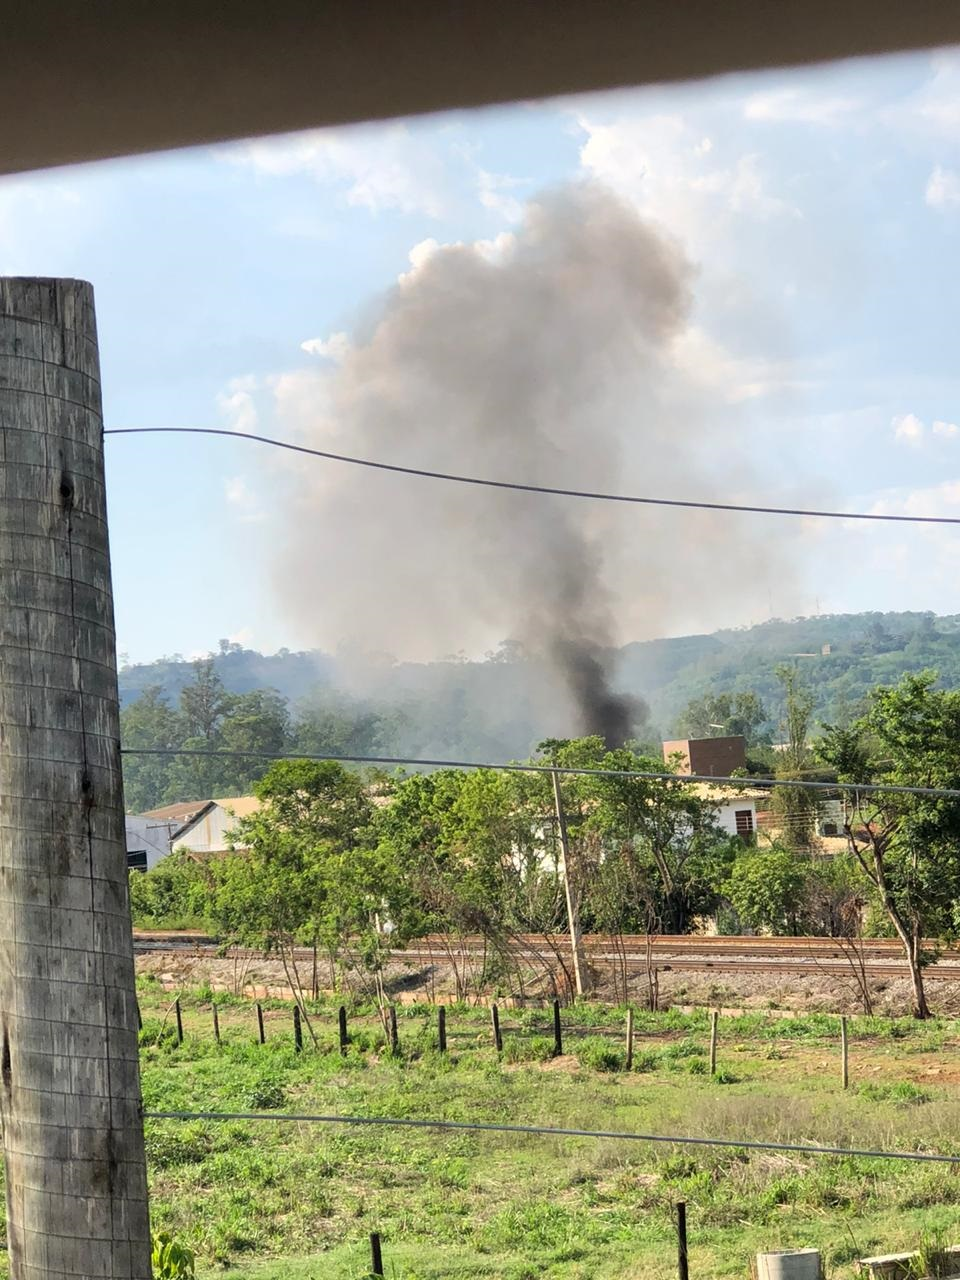
Fire: no
Smoke: yes